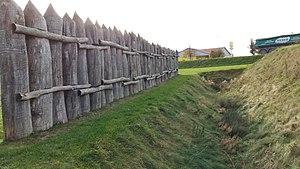
Palissade et talus reconstitués à Mainhardt, sentier du Limes, patrimoine mondiale de l'humanité
Les monts de Souabe et Franconie ou la Forêt souabe-franconienne est une zone montagneuse de basse altitude au nord-est du Bade-Wurtemberg. Le point culminant est la Hohe Brach avec 586 m d’altitude dans la forêt de Mainhardt. Ils font partie intégrante de la cuesta souabe, pendant allemand des cuestas de Lorraine. Ils sont composés de plusieurs petits massifs de faible altitude très boisés dont la jonction est assurée par des vallons de petits cours d’eau qui entaillent plus des hauts plateaux que de vrais sommets. En raison de sa configuration géologique du Keuper moyen et inférieur marqué par le grès à roseaux et la dolomie, des thalwegs torrentiels incisent les parties supérieures en formant des cascades sur rochers dénudés et des vallons en V très inaccessibles qu’on désigne localement par le terme « Klinge ».